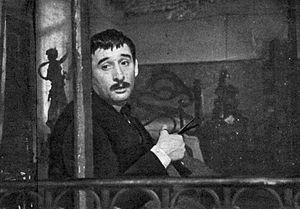
Renato Ranucci, connu sous le nom de scène Renato Rascel, est un acteur, chanteur et comique italien, parmi les plus connus en Italie dans les années 1950 qui, même à une petite échelle, devenait un élément de sympathie et d'ironie.